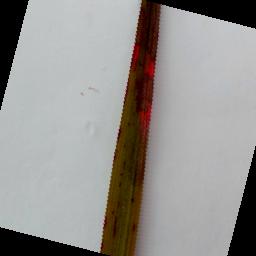
Label: Rice___Brown_Spot